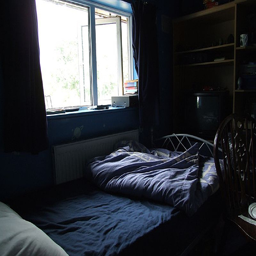
A bed sitting under a window next to a chair.
The bed is made and under the window.
An empty bed with the covers half-turned down in front of an empty window.
an unmade bed placed below a window and a tv on a book shelf
A bed with the covers folded down in front of a window.